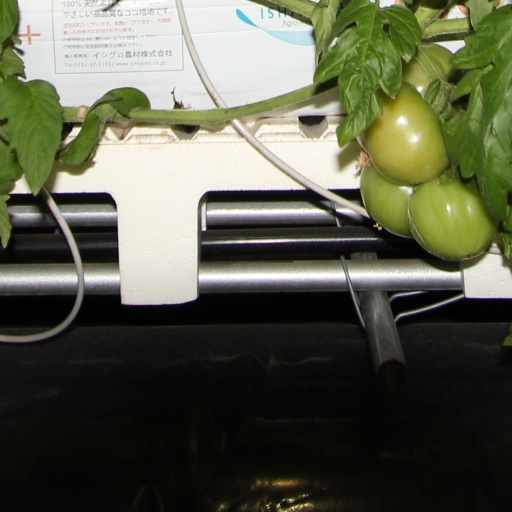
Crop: tomato